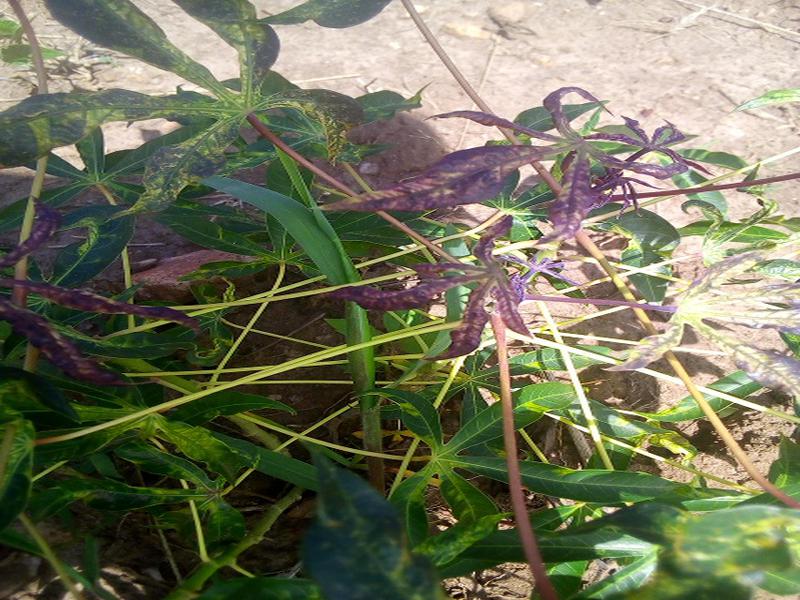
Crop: cassava
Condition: mosaic_disease